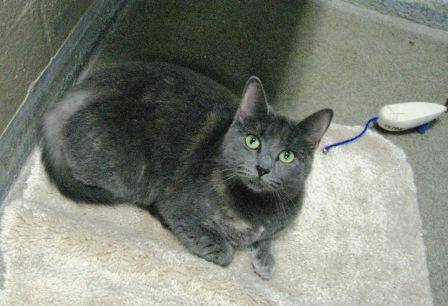
Label: cat